France Aviation Civile Services

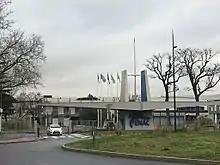
FRACS headquarters are located in those of the ENAC in Toulouse

France Aviation Civile Services, formerly DSNA Services, is a "Groupement d'intérêt économique", created by the DGAC and the ENAC in 2013. It offers to international clients the expertise of French civil aviation in areas related to regulation, supervision security, and air navigation.